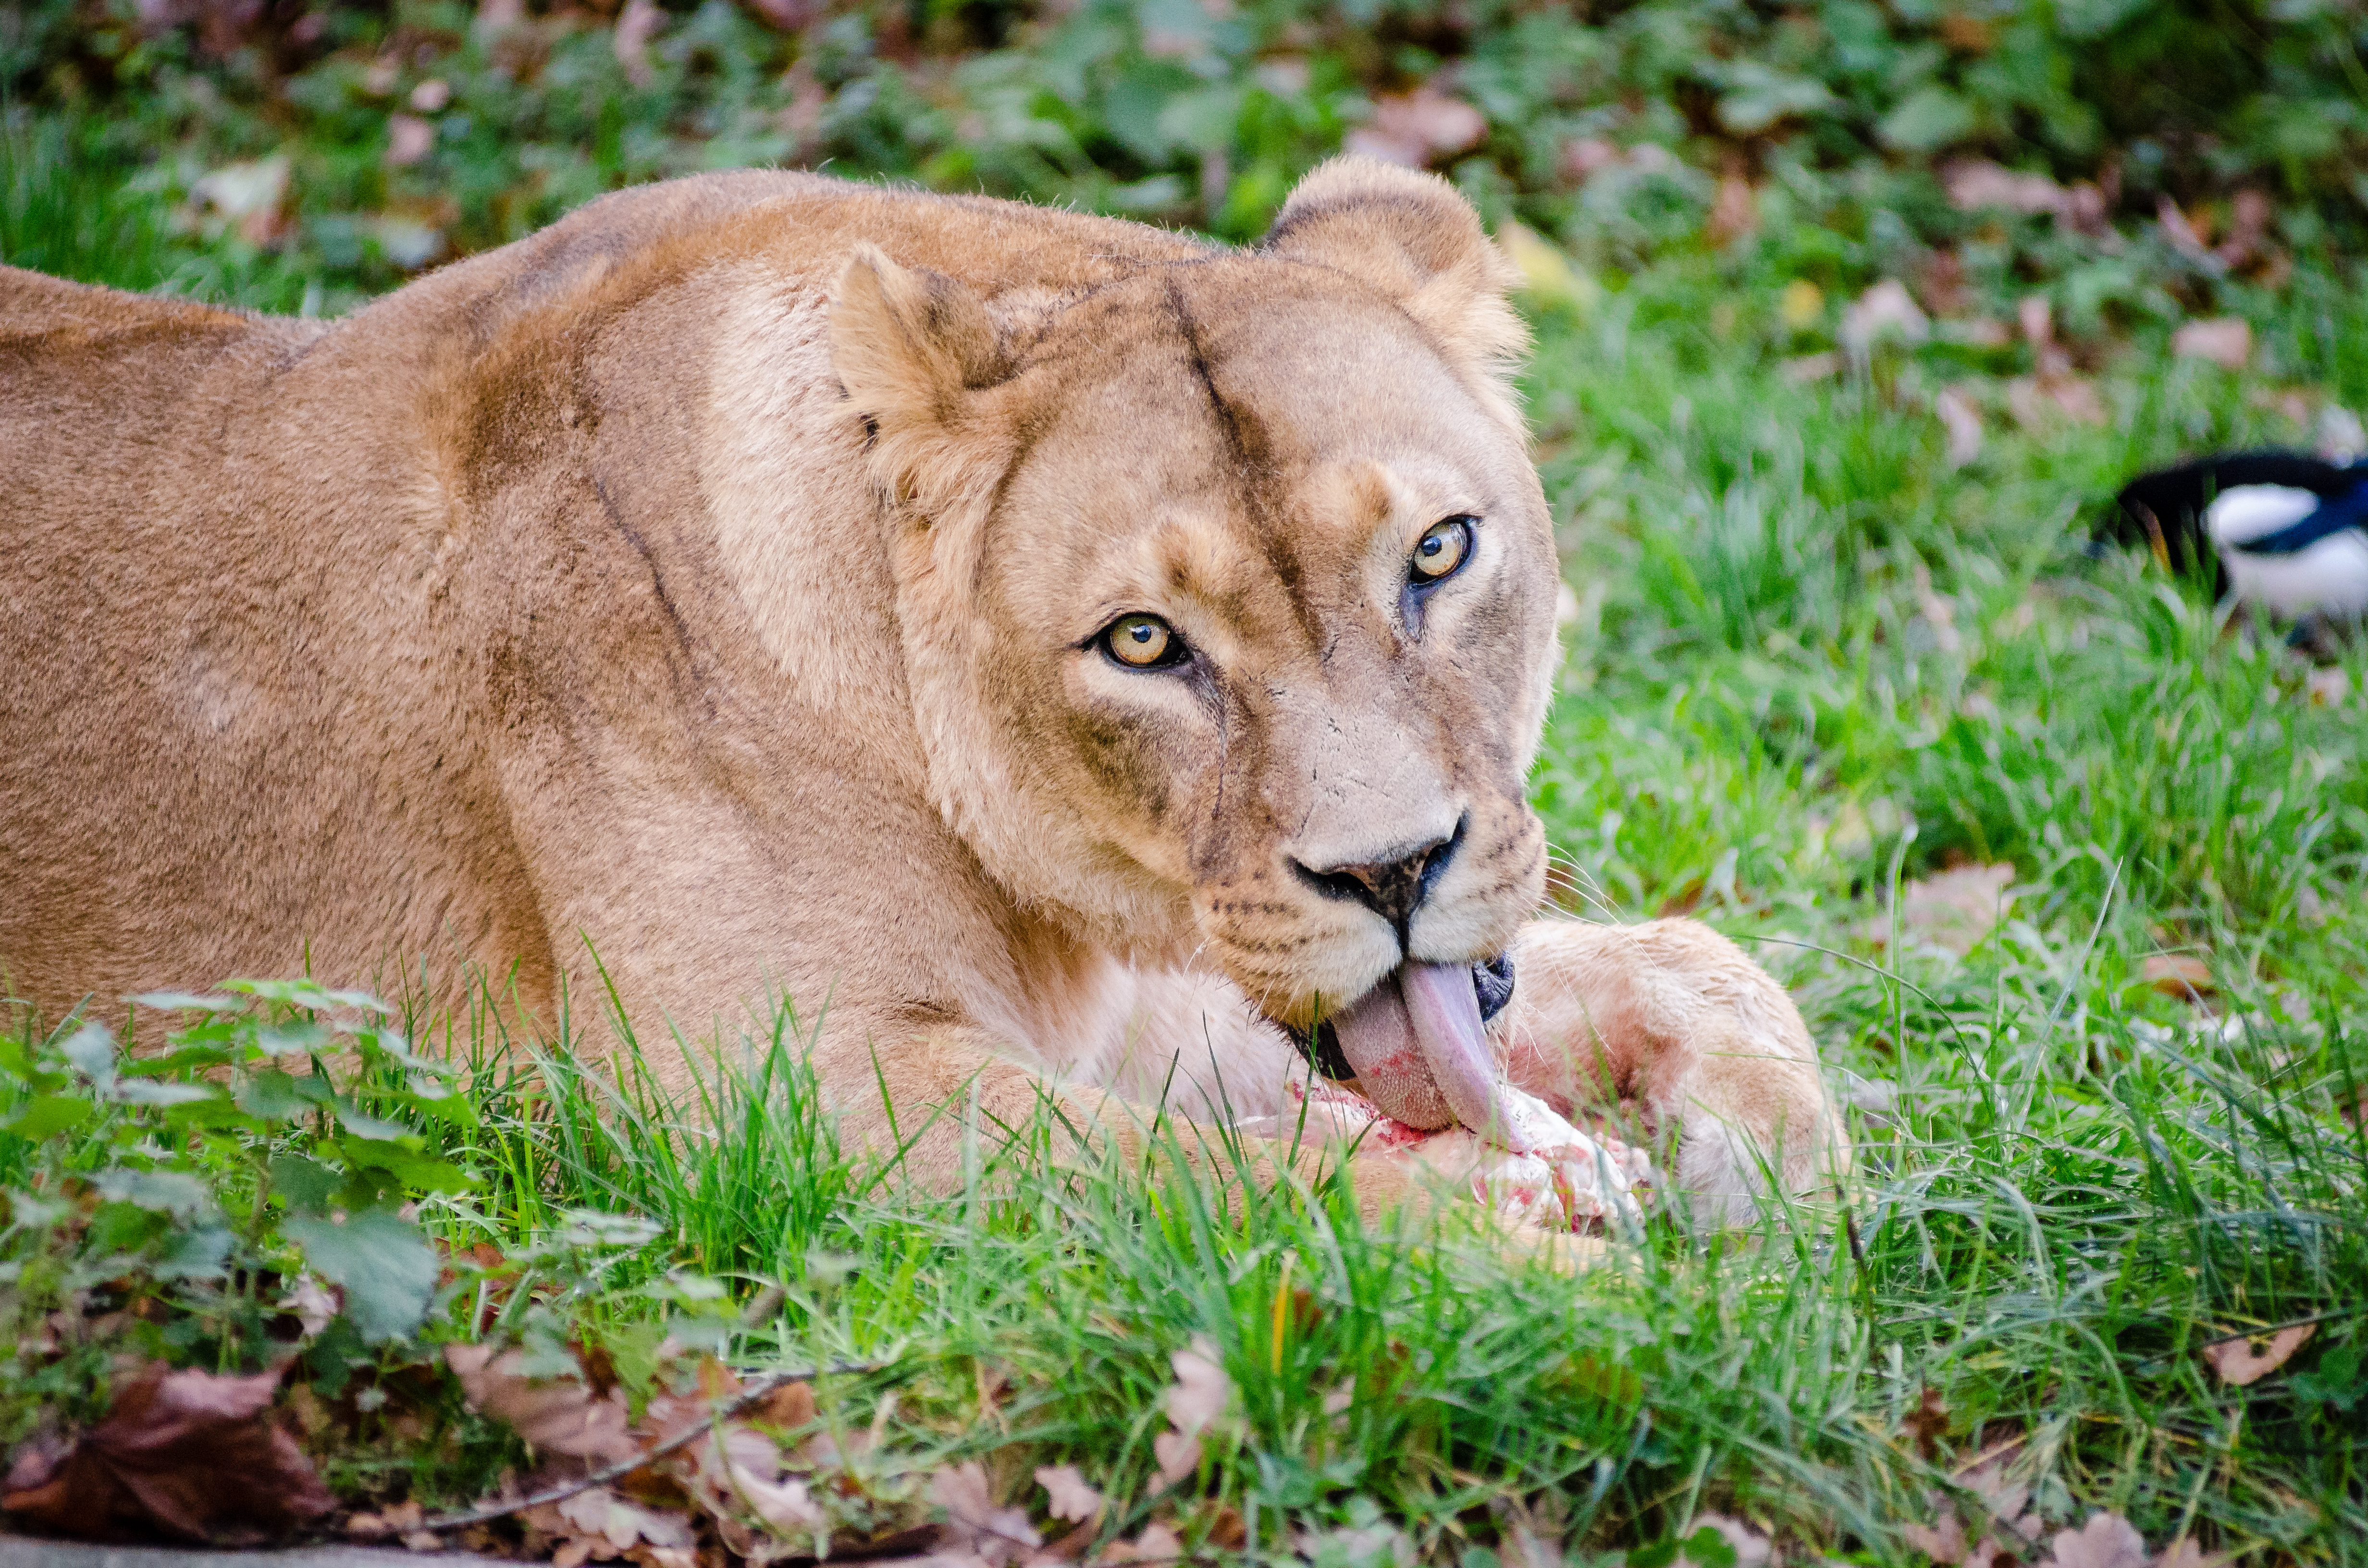
grass, adventure, animal, female, wildlife, zoo, cat, mammal, nikon, predator, meat, fauna, lion, lioness, eyes, lazy, animals, dinner, katze, tier, tiere, d7000, tierpark, weiblich, carnivore, afrikanischer, raubtier, fleisch, african, gore, giblets, faul, fleischfresser, safari, l we, l win, big cats, cat like mammal